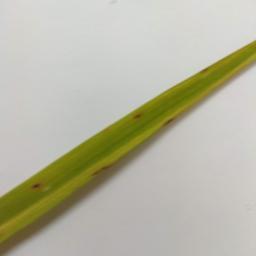
Label: Rice___Brown_Spot